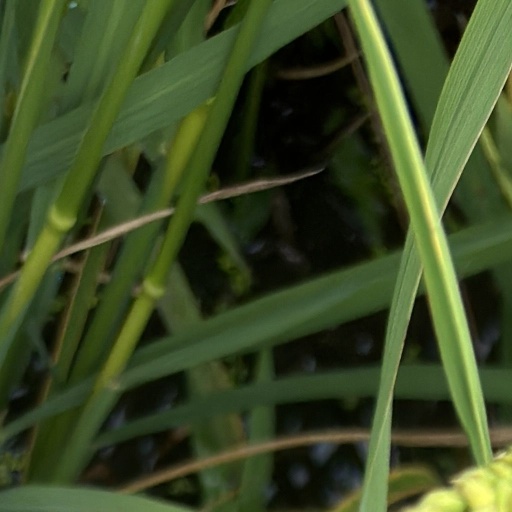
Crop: rice